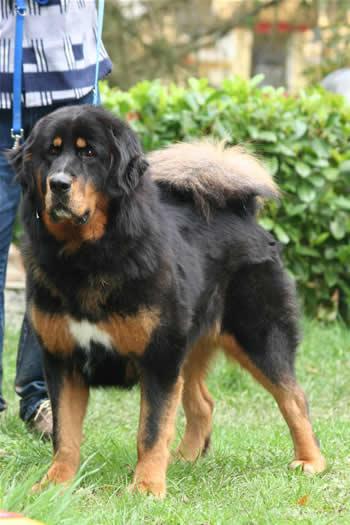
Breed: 205-n000030-Tibetan_mastiff